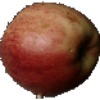
Label: Apple Red 3